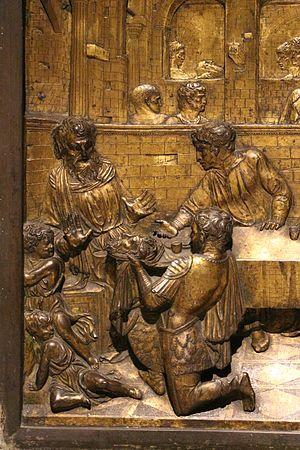
Le Festin d’Hérode est un bas-relief en bronze doré de Donatello, réalisé entre 1423 et 1427 pour les fonts baptismaux du baptistère de Sienne, où il se trouve encore. Il est de forme carrée, de 60 cm de côté. Le relief est construit selon la technique du stiacciato, à l’exception des figures à l’avant-plan, moulées en haut-relief pour mieux se détacher du fond.